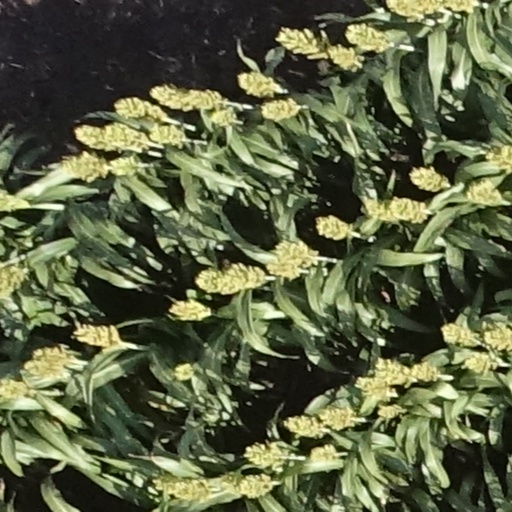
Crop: sorghum